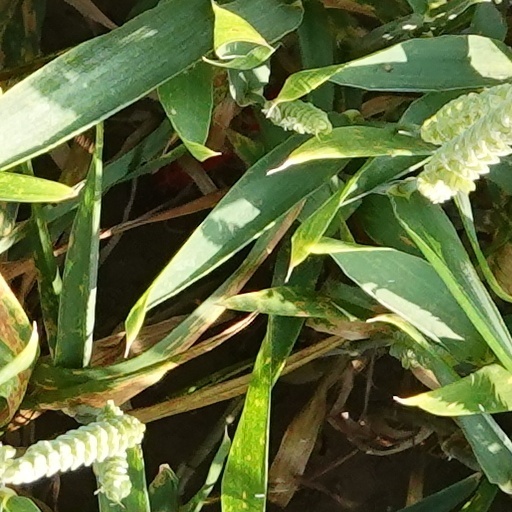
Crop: wheat